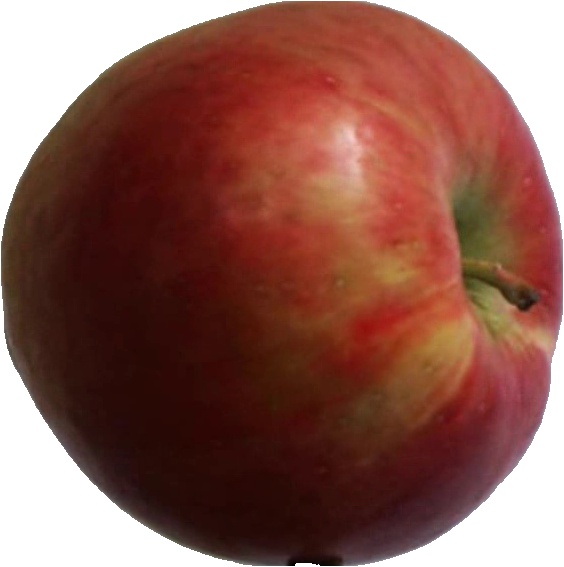
Label: apple_crimson_snow_1